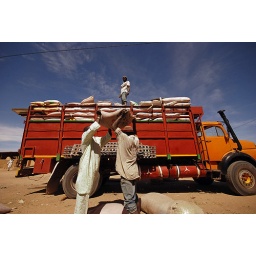
Bags of rice being offloaded from a truck on weekly market in eastern Niger.